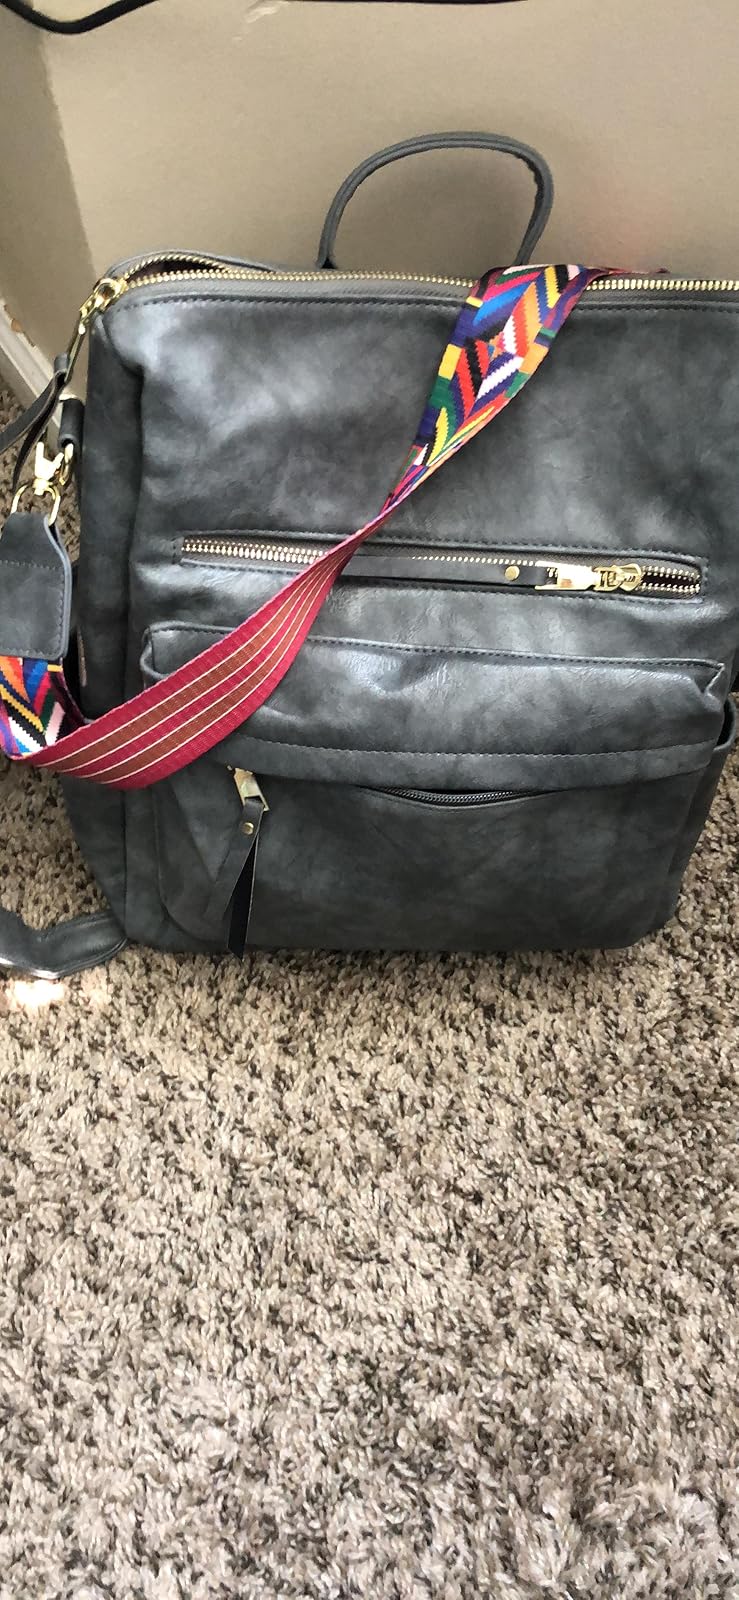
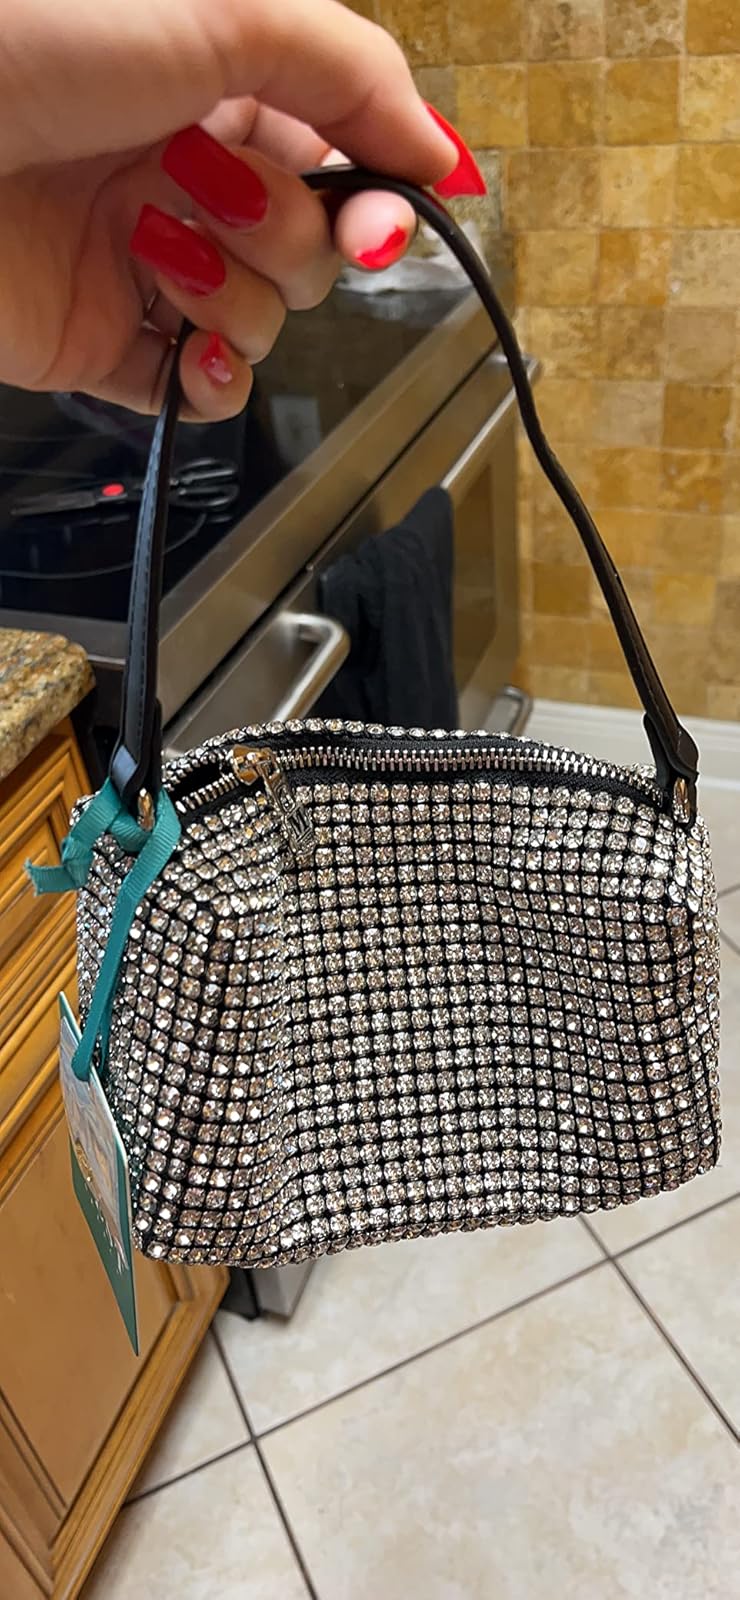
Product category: accessories_handbag
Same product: no